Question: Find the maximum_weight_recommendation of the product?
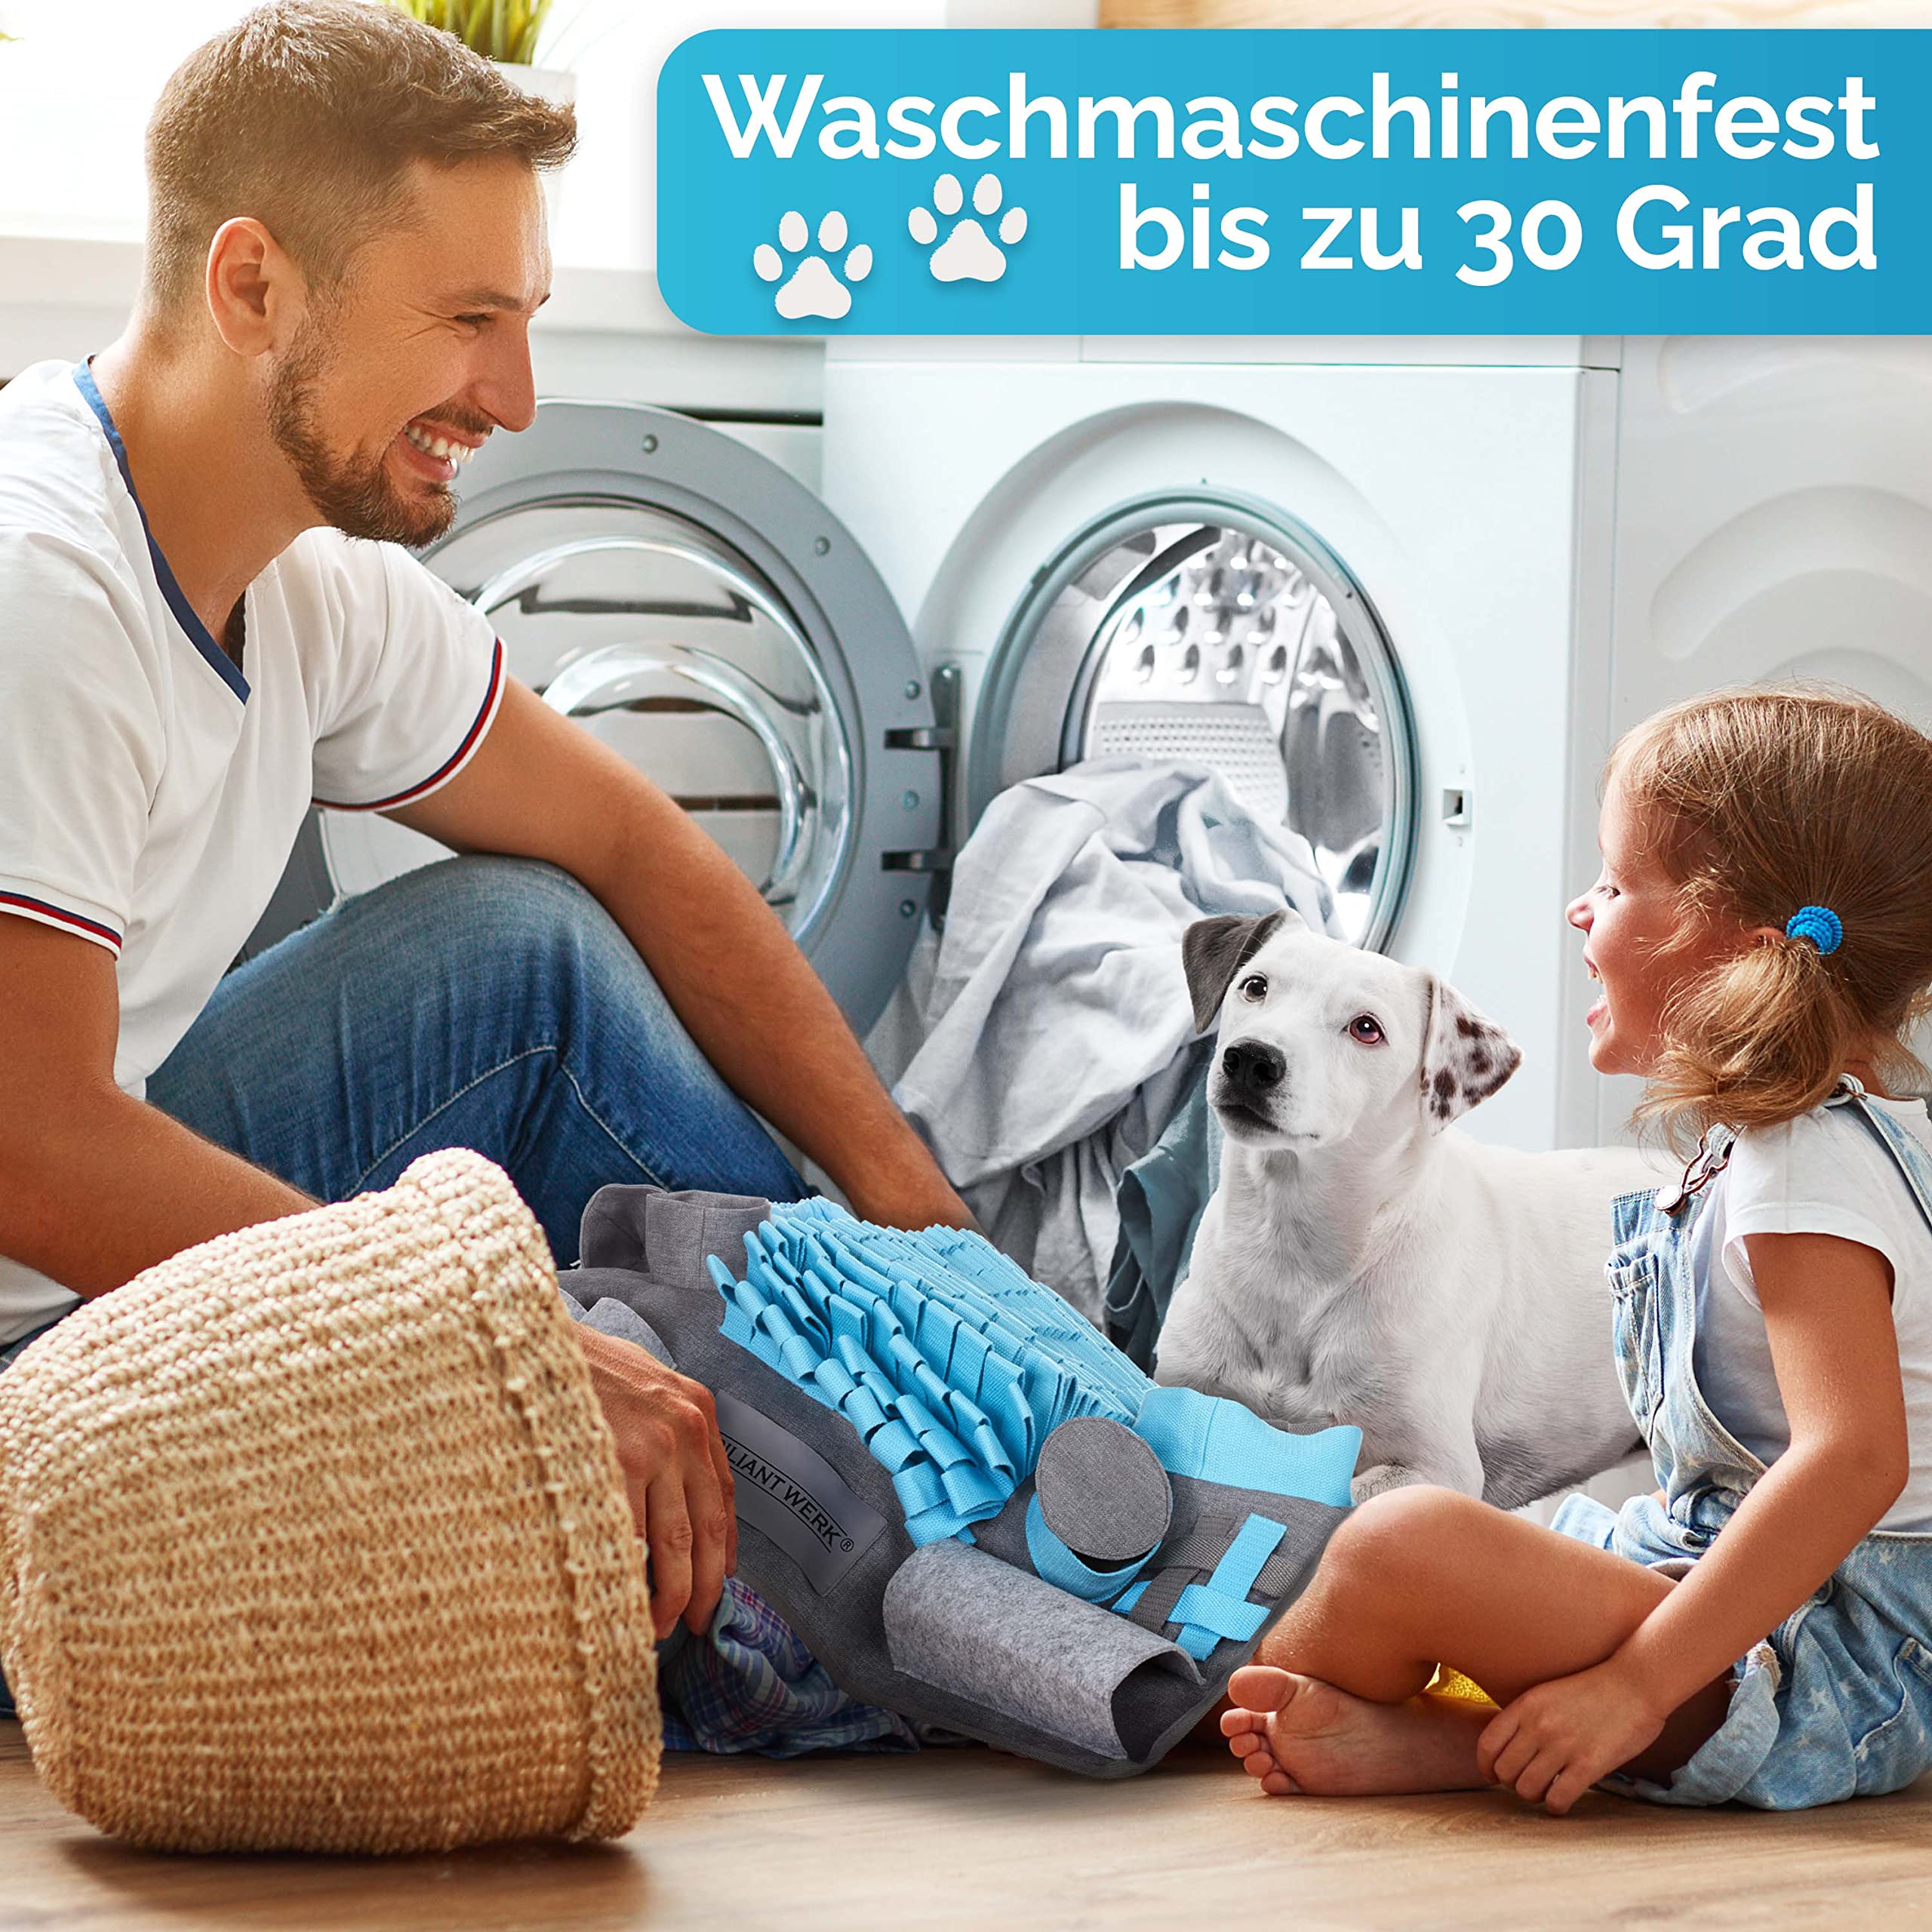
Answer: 30.0 gram